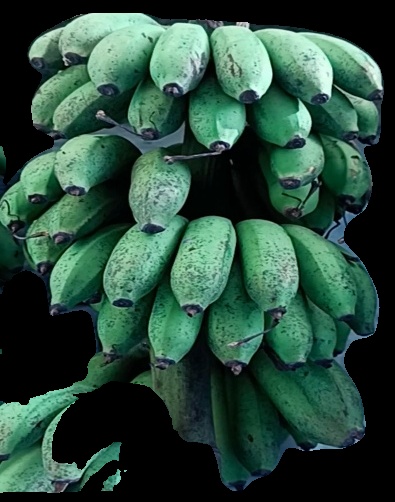
Variety: rasbale
Grade: grade2